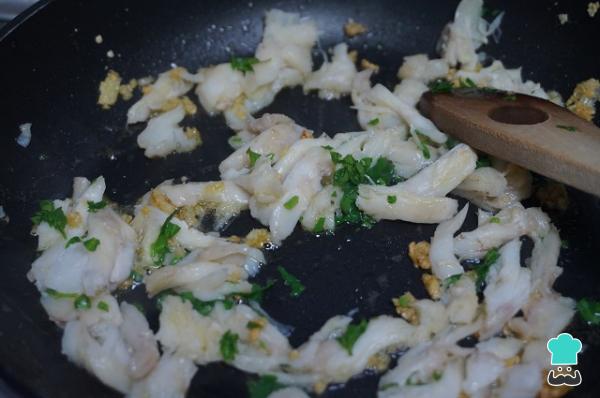
Picamos el ajo y el perejil. Ponemos una sartén con la mantequilla, añadimos el ajo y cuando este empiece a dorarse, añadimos el pescado y el perejil picado, y lo removemos todo.